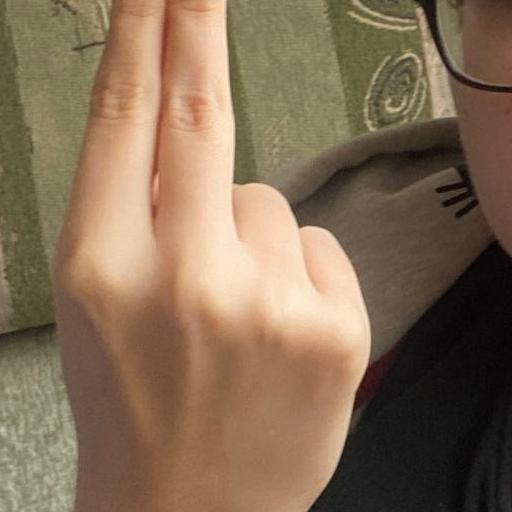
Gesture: two_up_inverted